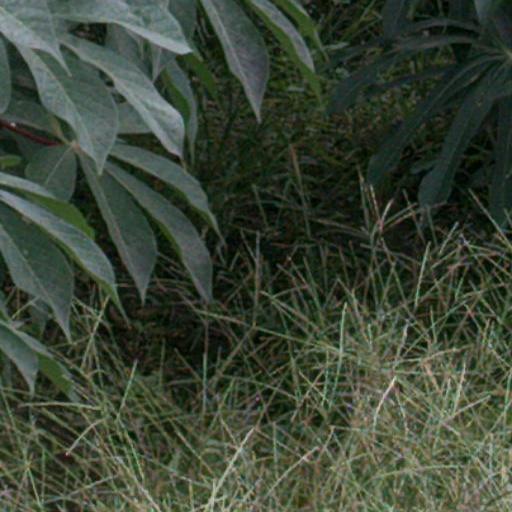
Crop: cassava